Heterocrossa eriphylla

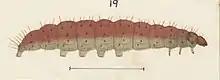
Illustration of "H. eriphylla" larva by George Hudson.

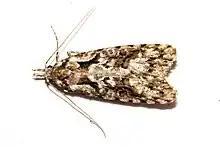
Yellowish brown specimen of "H. eriphylla".

"H. eriphylla" varies in the intensity of the green colouration on its forewings with some specimens being a yellowish-brown shade.